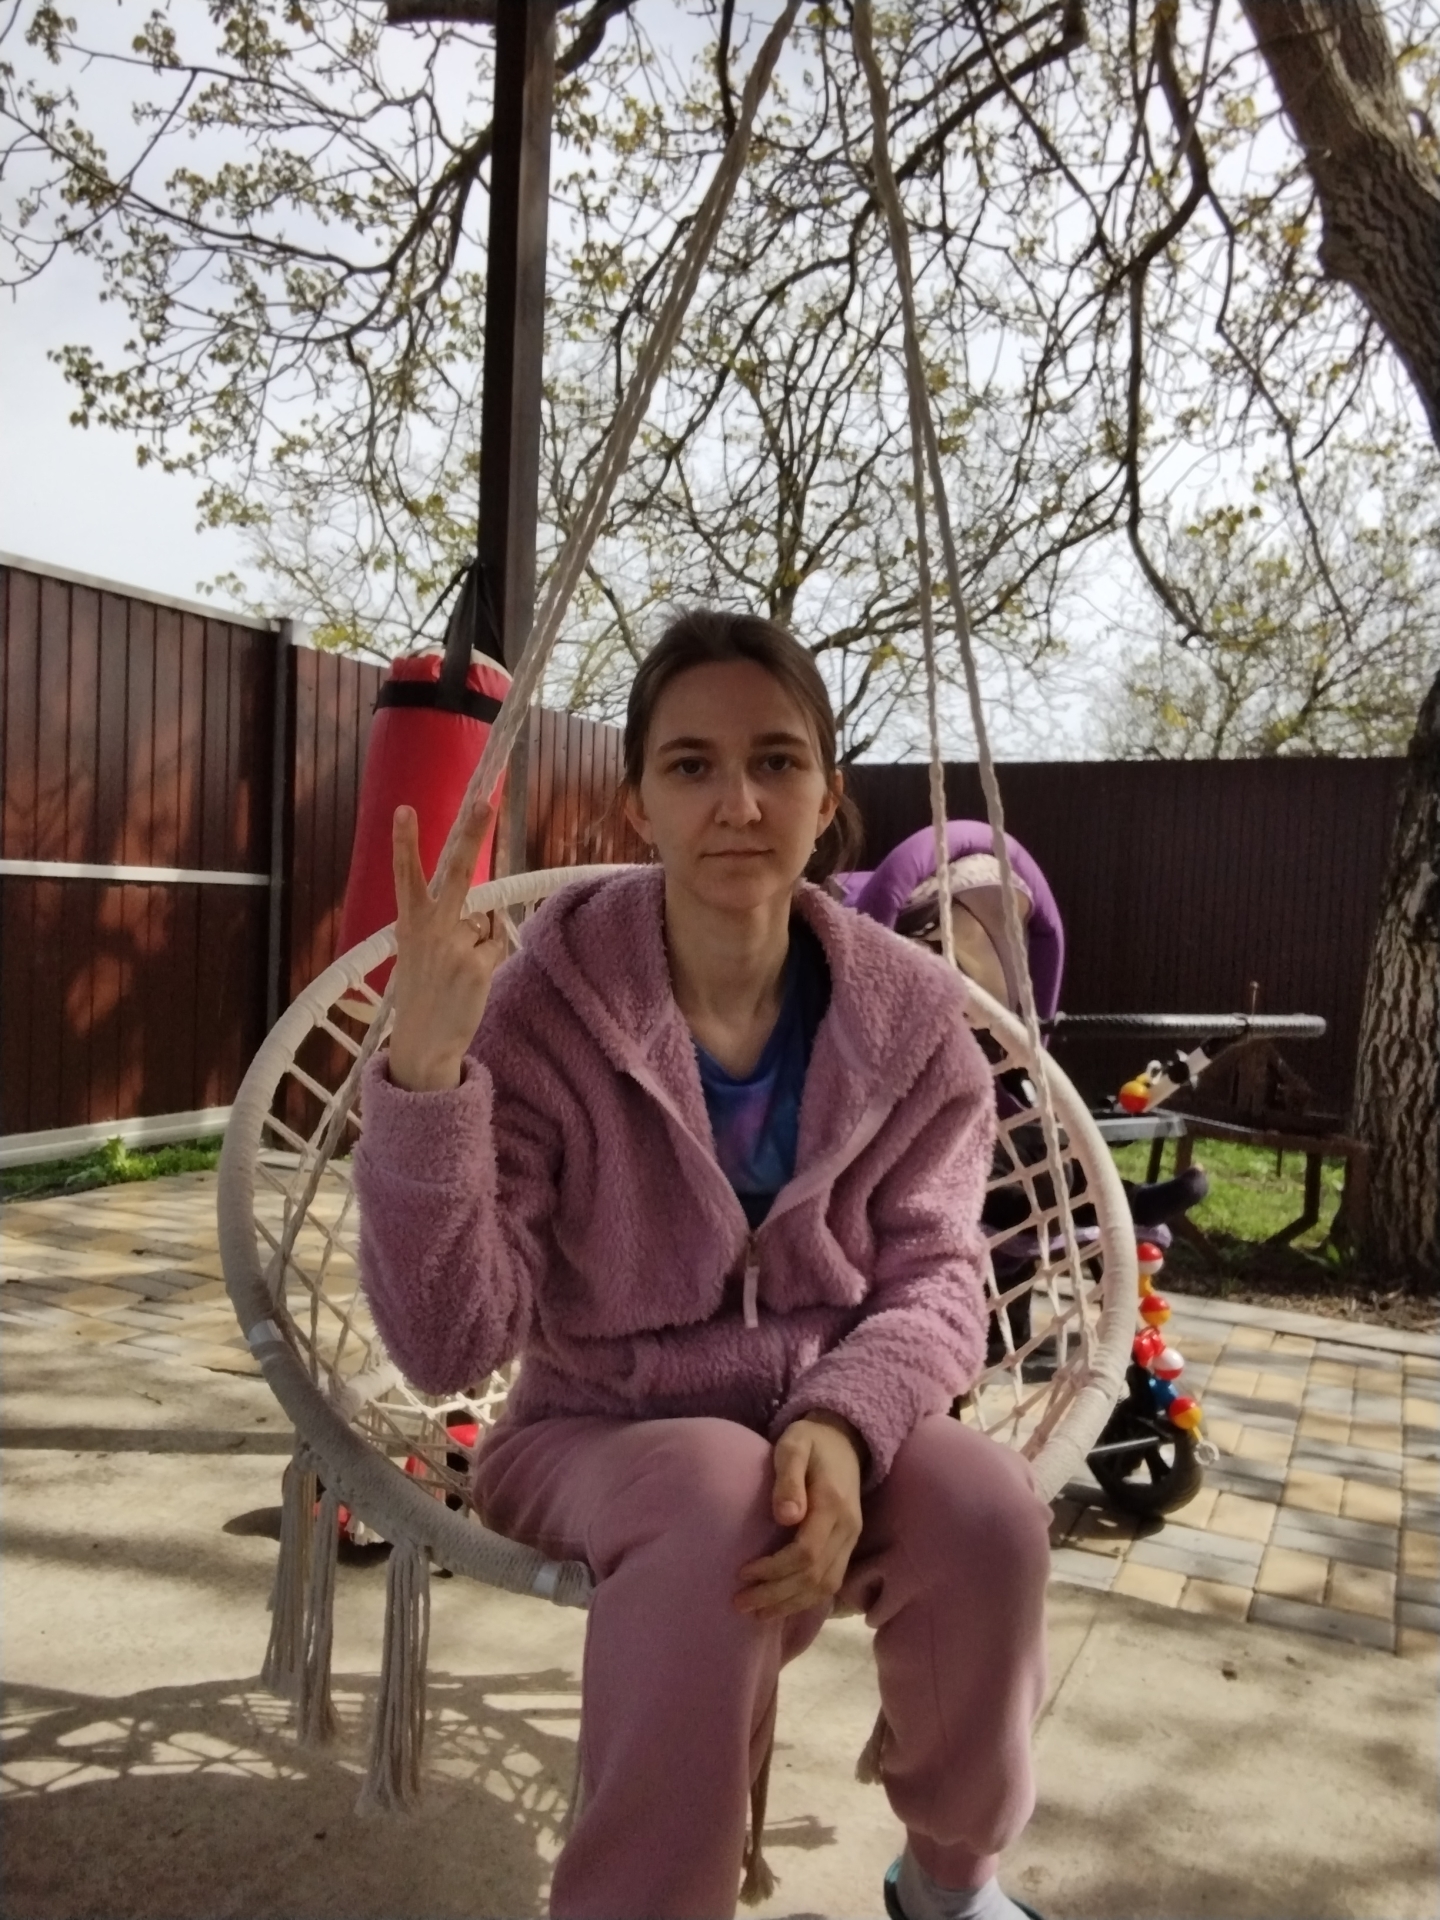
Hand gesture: peace_inverted